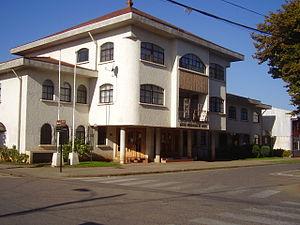
Cañete est une ville et une commune du Chili faisant partie de la province d'Arauco, elle-même rattachée à la région du Biobío. La commune compte 31 270 habitants en 2002.